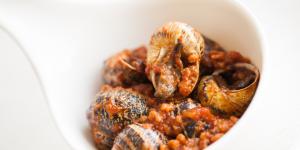
caracoles en salsa